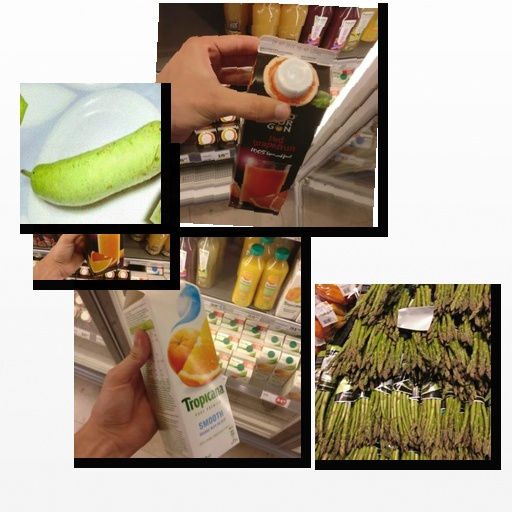
Food items: orange_red_grapefruit_juice, bottle_gourd, asparagus, red_grapefruit_juice, mixed_juice